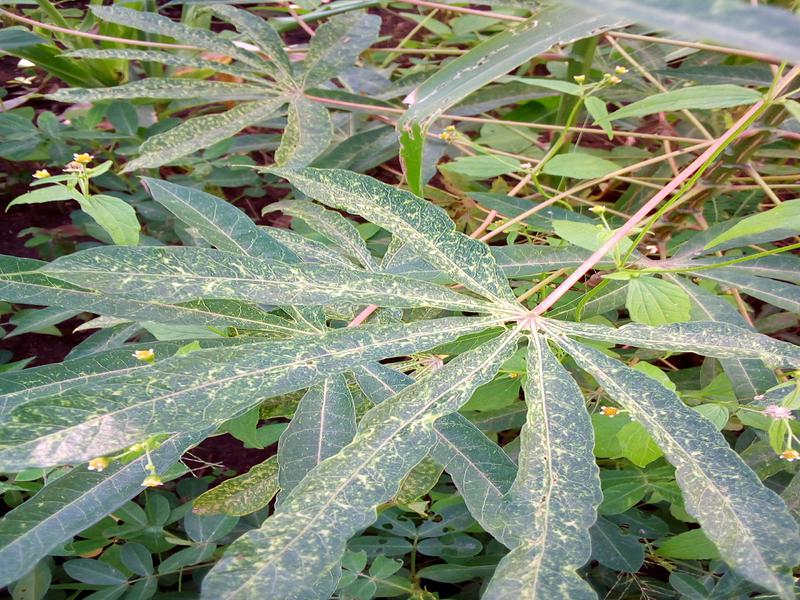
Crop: cassava
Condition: green_mottle